Beriev A-40

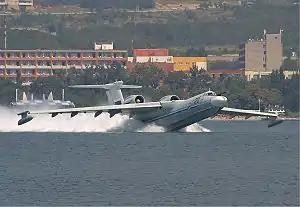
Beriev A-40 at Gelendzhik, 2004

The Beriev A-40 "Albatros" (NATO reporting name: Mermaid) is a Soviet/Russian jet-powered amphibious flying boat designed by the Beriev Aircraft Company for an anti-submarine warfare role. Intended as a replacement for the amphibious turboprop Beriev Be-12 and the land-based Ilyushin Il-38, the project was suspended after only one prototype had been manufactured, with the second one 70% completed, due to the breakup of the Soviet Union. The project was later revived as the A-42 and an order has been placed by the Russian Navy, though as of 2023, no more has been said of this order, and no other customer has placed orders on the A-40; its successor design, the civilian Be-200, has been marketed more successful both domestically and in the international market.